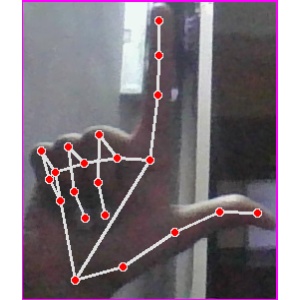
अक्षर: ल